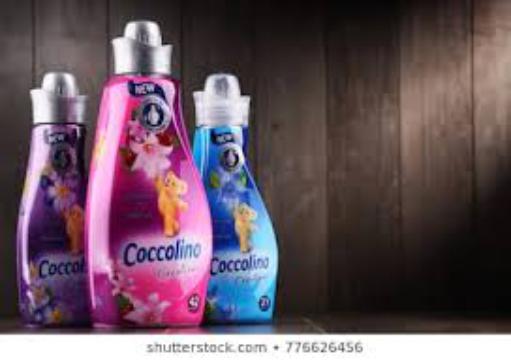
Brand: Coccolino
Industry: Necessities